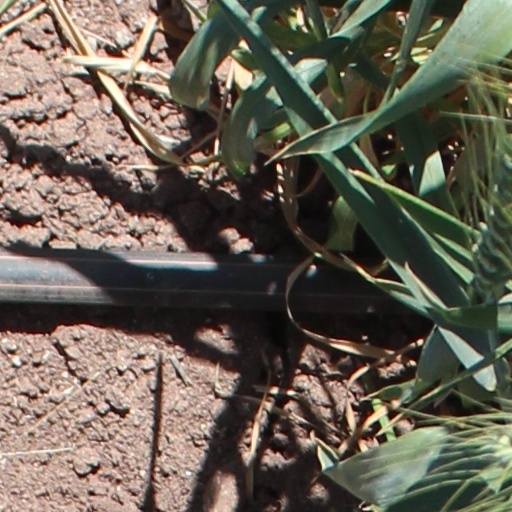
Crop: wheat